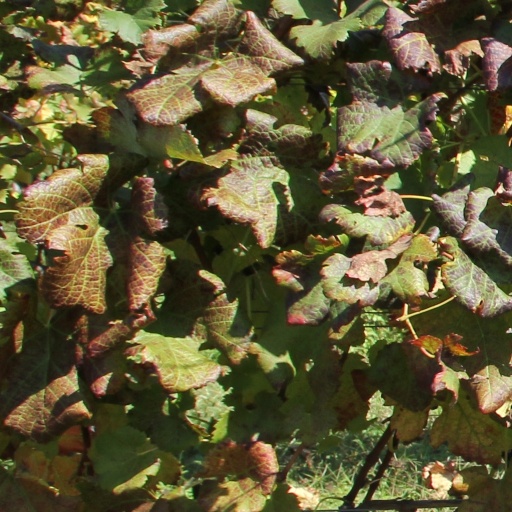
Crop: grape